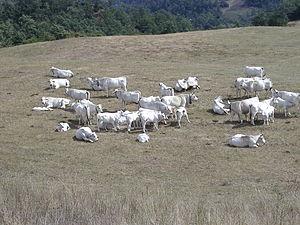
Troupeau de bovins dans la haute Vallée du Marecchia
La Chianina est une race bovine italienne. Très ancienne race de travail, elle a été reconvertie avec succès dans la production de viande. La Chianina est la plus grande race de bovin domestique du monde.